Leitrim Wetlands

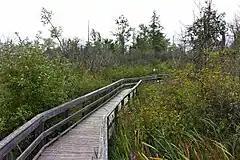
The Findlay Creek boardwalk at Leitrim wetlands

The Leitrim Wetlands (also known as Albion Road Wetlands) is a large provincially significant bog just south of Findlay Creek, a suburban neighbourhood in the city of Ottawa, Ontario, Canada. Efforts to protect it from development have been a longstanding issue for environmental organizations in the city.